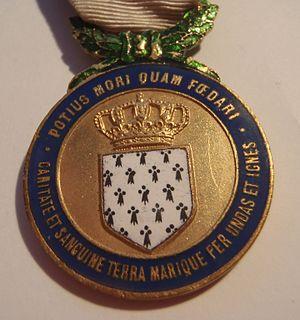
Médaille d'honneur des Hospitaliers Sauveteurs Bretons
Les Hospitaliers-Sauveteurs bretons est une association française, créée en 1873, dont la mission est l'aide aux personnes. Cette association a aujourd'hui laissé la place à la Société nationale de sauvetage en mer.